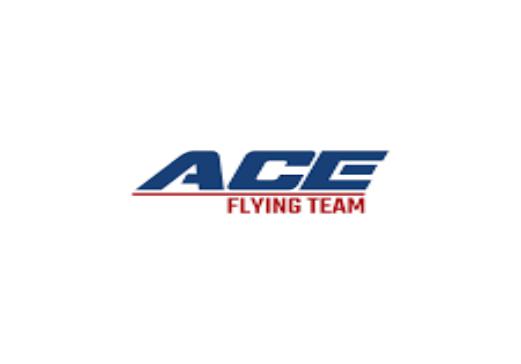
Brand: ACE Team
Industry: Others